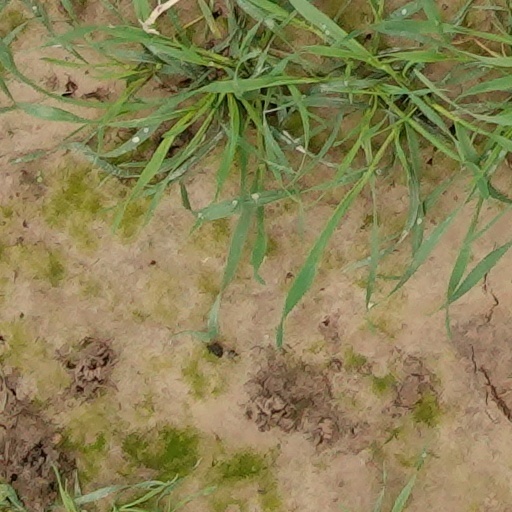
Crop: wheat